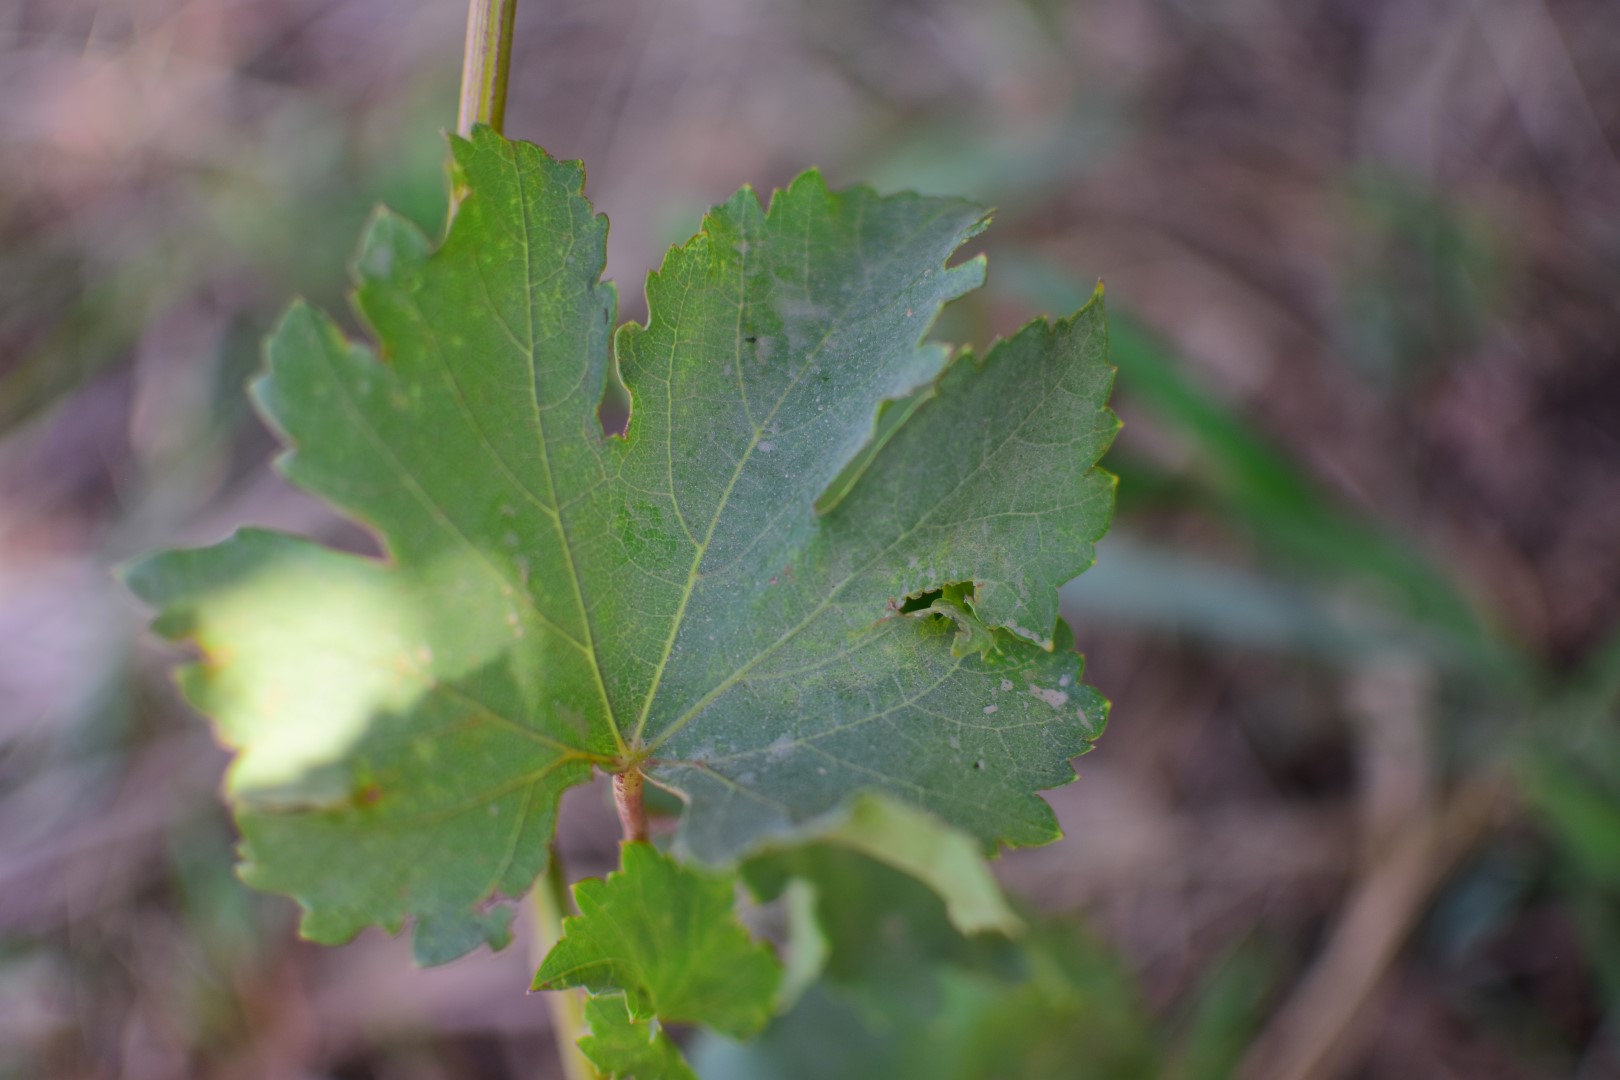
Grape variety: Frinsi